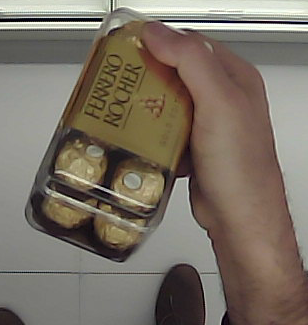
Product: rocher_chocolate